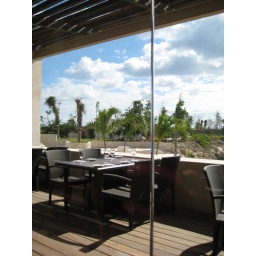
12 Moveable glass wall in Casa Del Lago